Egidio Arévalo

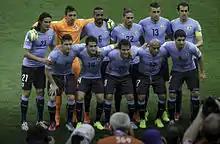
Arévalo (wearing number 17) lining up for a team photo with his compatriots during the group stage of the 2014 FIFA World Cup.

Arévalo played all of the games at the 2010 FIFA World Cup and the 2014 FIFA World Cup. In 2011, he won the Copa América in Argentina. He was chosen by Óscar Tabárez as one of the three over aged players for the London 2012 Olympics Uruguayan squad. He was chosen captain of the national team.